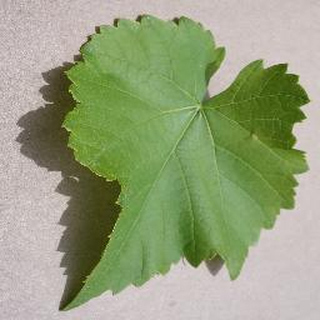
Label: healthy_grape